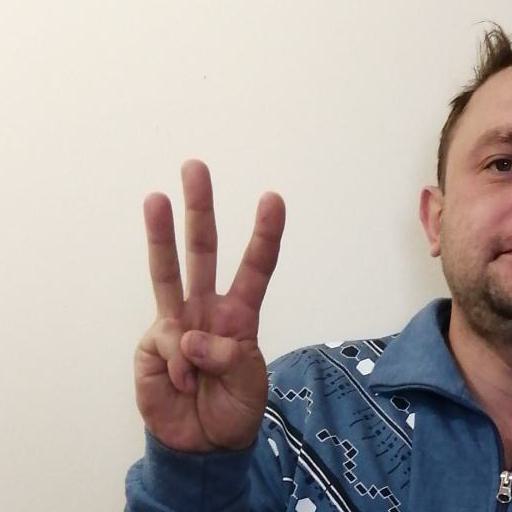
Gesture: three